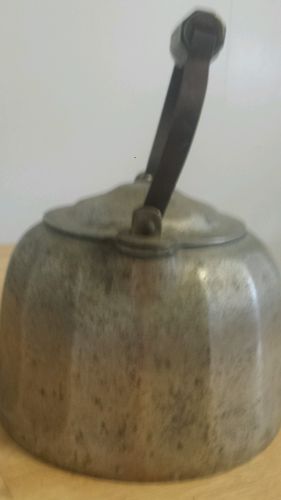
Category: kettle